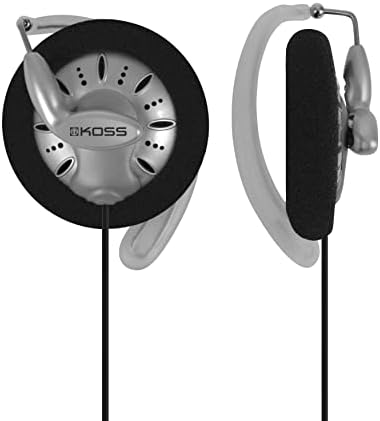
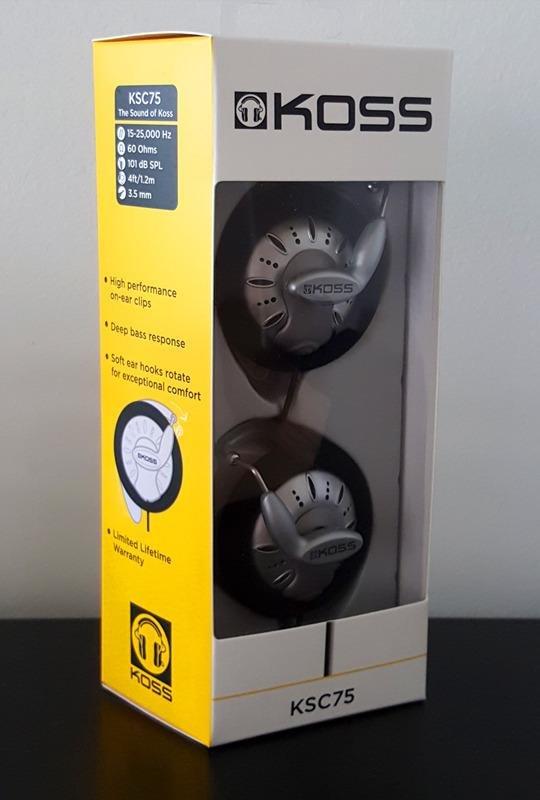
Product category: headphones
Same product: yes